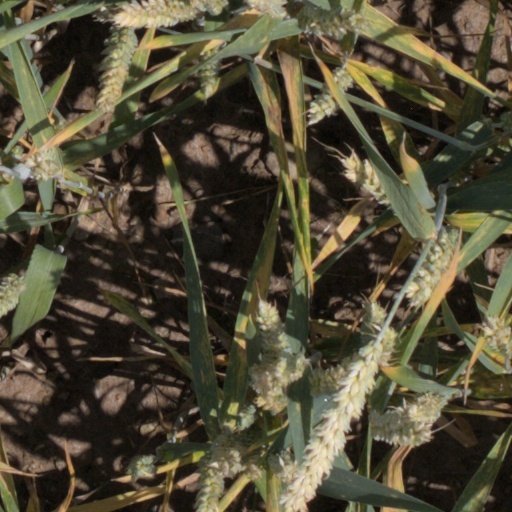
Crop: wheat